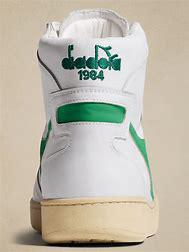
Brand: Diadora
Model: 100